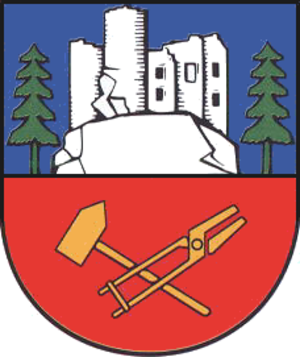
Steinbach-Hallenberg est une commune de Thuringe, dans l'arrondissement de Schmalkalden-Meiningen, en Allemagne.